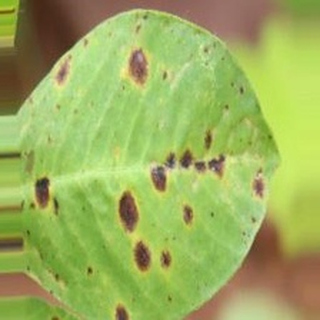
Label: groundnut_late_leaf_spot